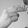
ASL letter: H